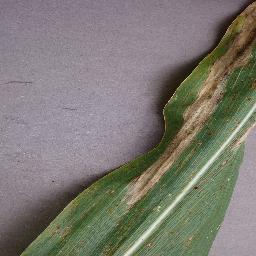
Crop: corn
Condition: (maize)_northern_blight